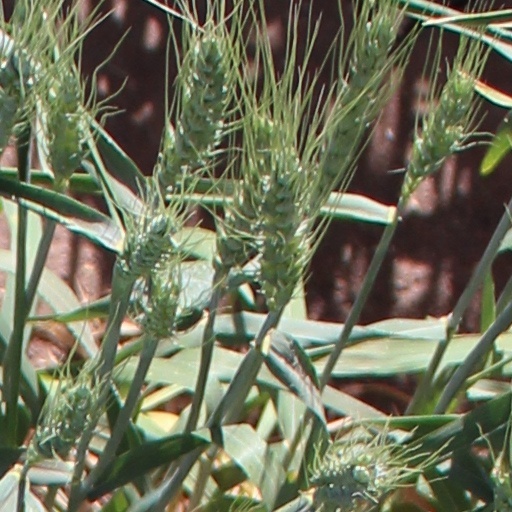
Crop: wheat